Spotted Lake

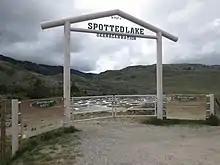
Gateway to Spotted Lake

Today, there is a roadside sign telling visitors that the lake is a cultural and ecologically sensitive area, and a traditional medicine lake for the Okanagan Syilx people. The lake can be viewed from the fence that has been erected for protection from the liabilities of public access.